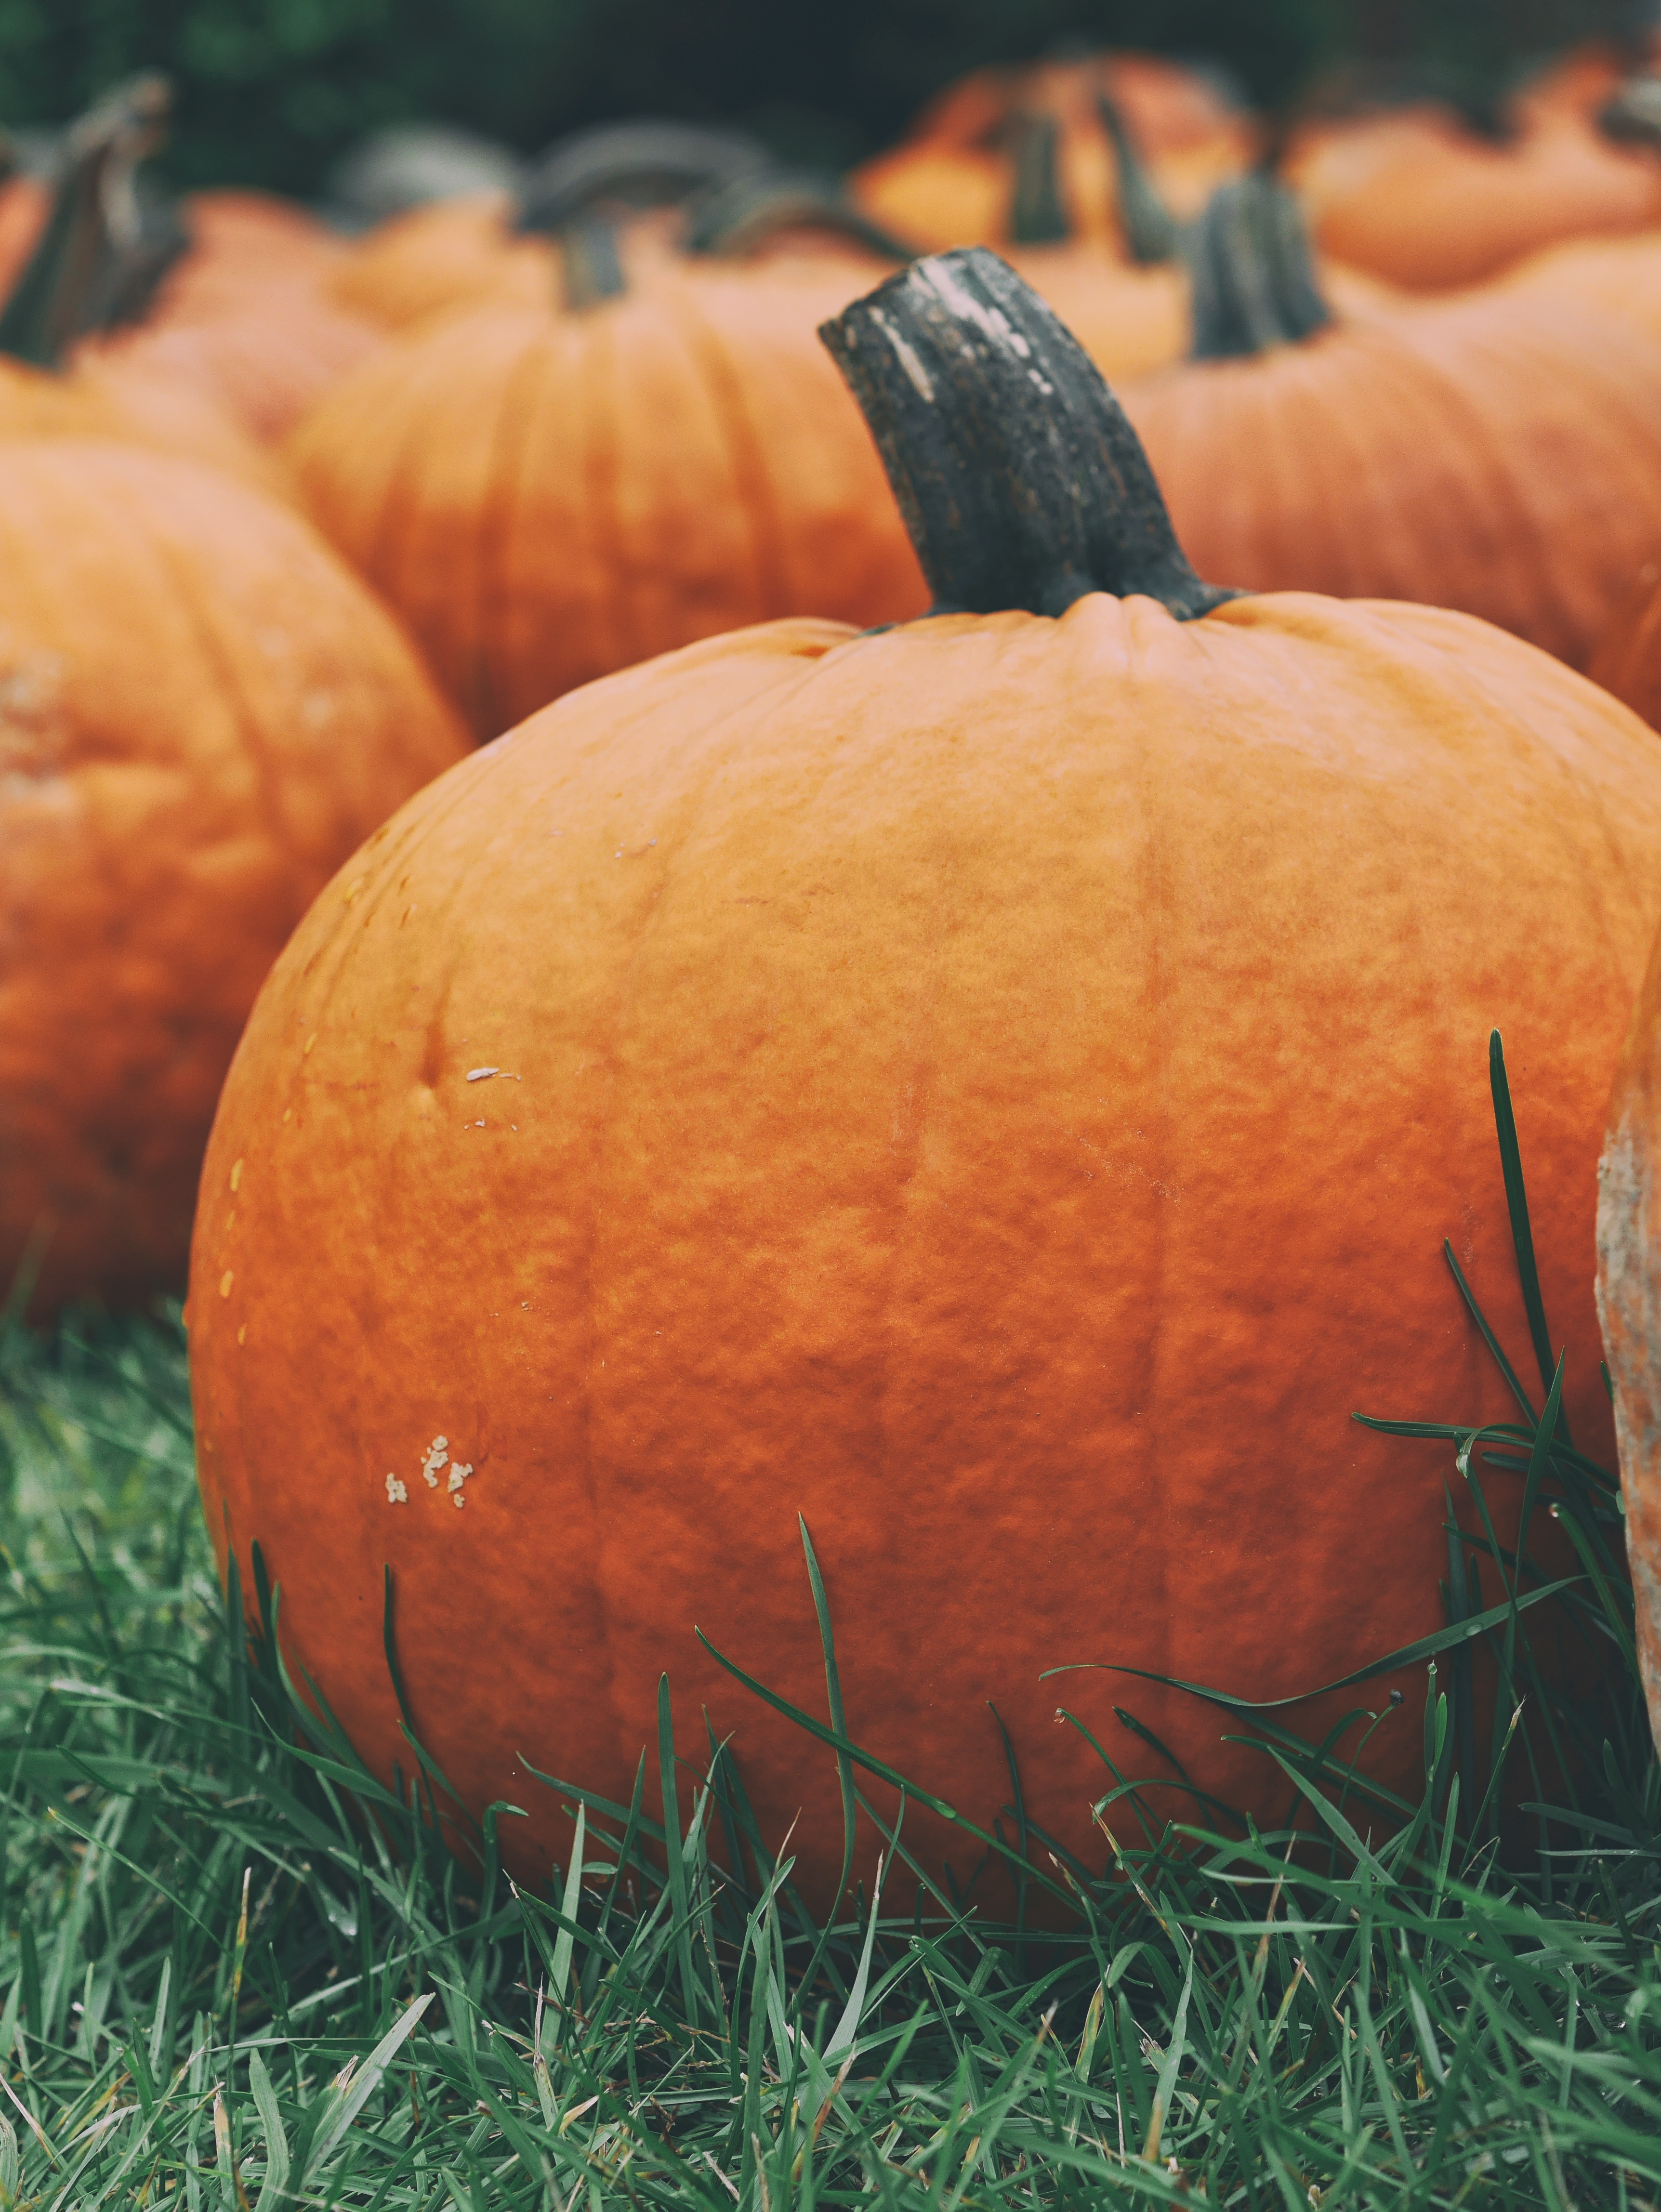
produce, autumn, pumpkin, gourd, jack o lantern, calabaza, carving, cucurbita, winter squash